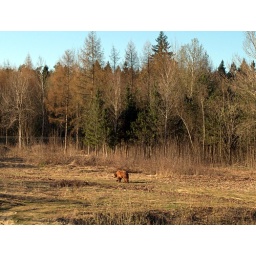
at the animal sanctuary for bears in bavaria